Kompania Piwowarska

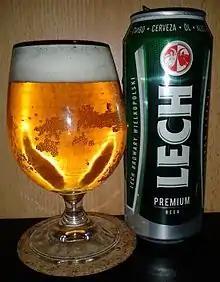
Lech Premium

The main Lech brands are "Lech Premium" a 5.0% abv pale lager, "Lech Pils" 5.5% pale lager Lech controls 8% of the Polish beer market.